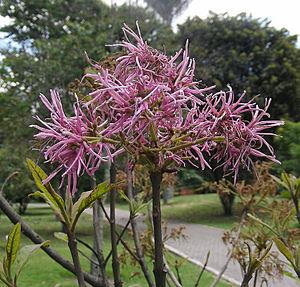
Chionanthus pubescens est une espèce de plantes de la famille des Oleaceae.